2022 Hamilton, Ontario, municipal election

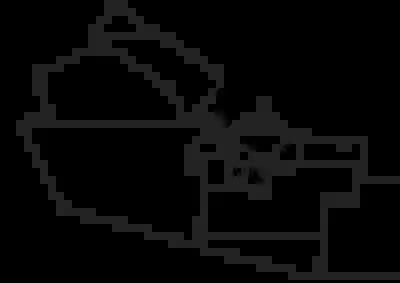
Municipal wards for the election of trustees to the Hamilton-Wentworth Catholic District School Board

The first candidate to register was former trustee Ralph Agostino. Agostino, the brother of former MPP Dominic Agostino, served as Catholic trustee for Ward 3 from 1994-1997 and for the combined Wards 3 & 4 (Hamilton Centre/East) from 1997 to 2014, when he unsuccessfully sought the office of city councillor for Ward 3. Agostino ran unsuccessfully for Wards 3 & 4 trustee in 2018, and was the unsuccessful Ontario Liberal Party candidate in the 2004 provincial by-election in Hamilton East, made vacant by the death of his brother.